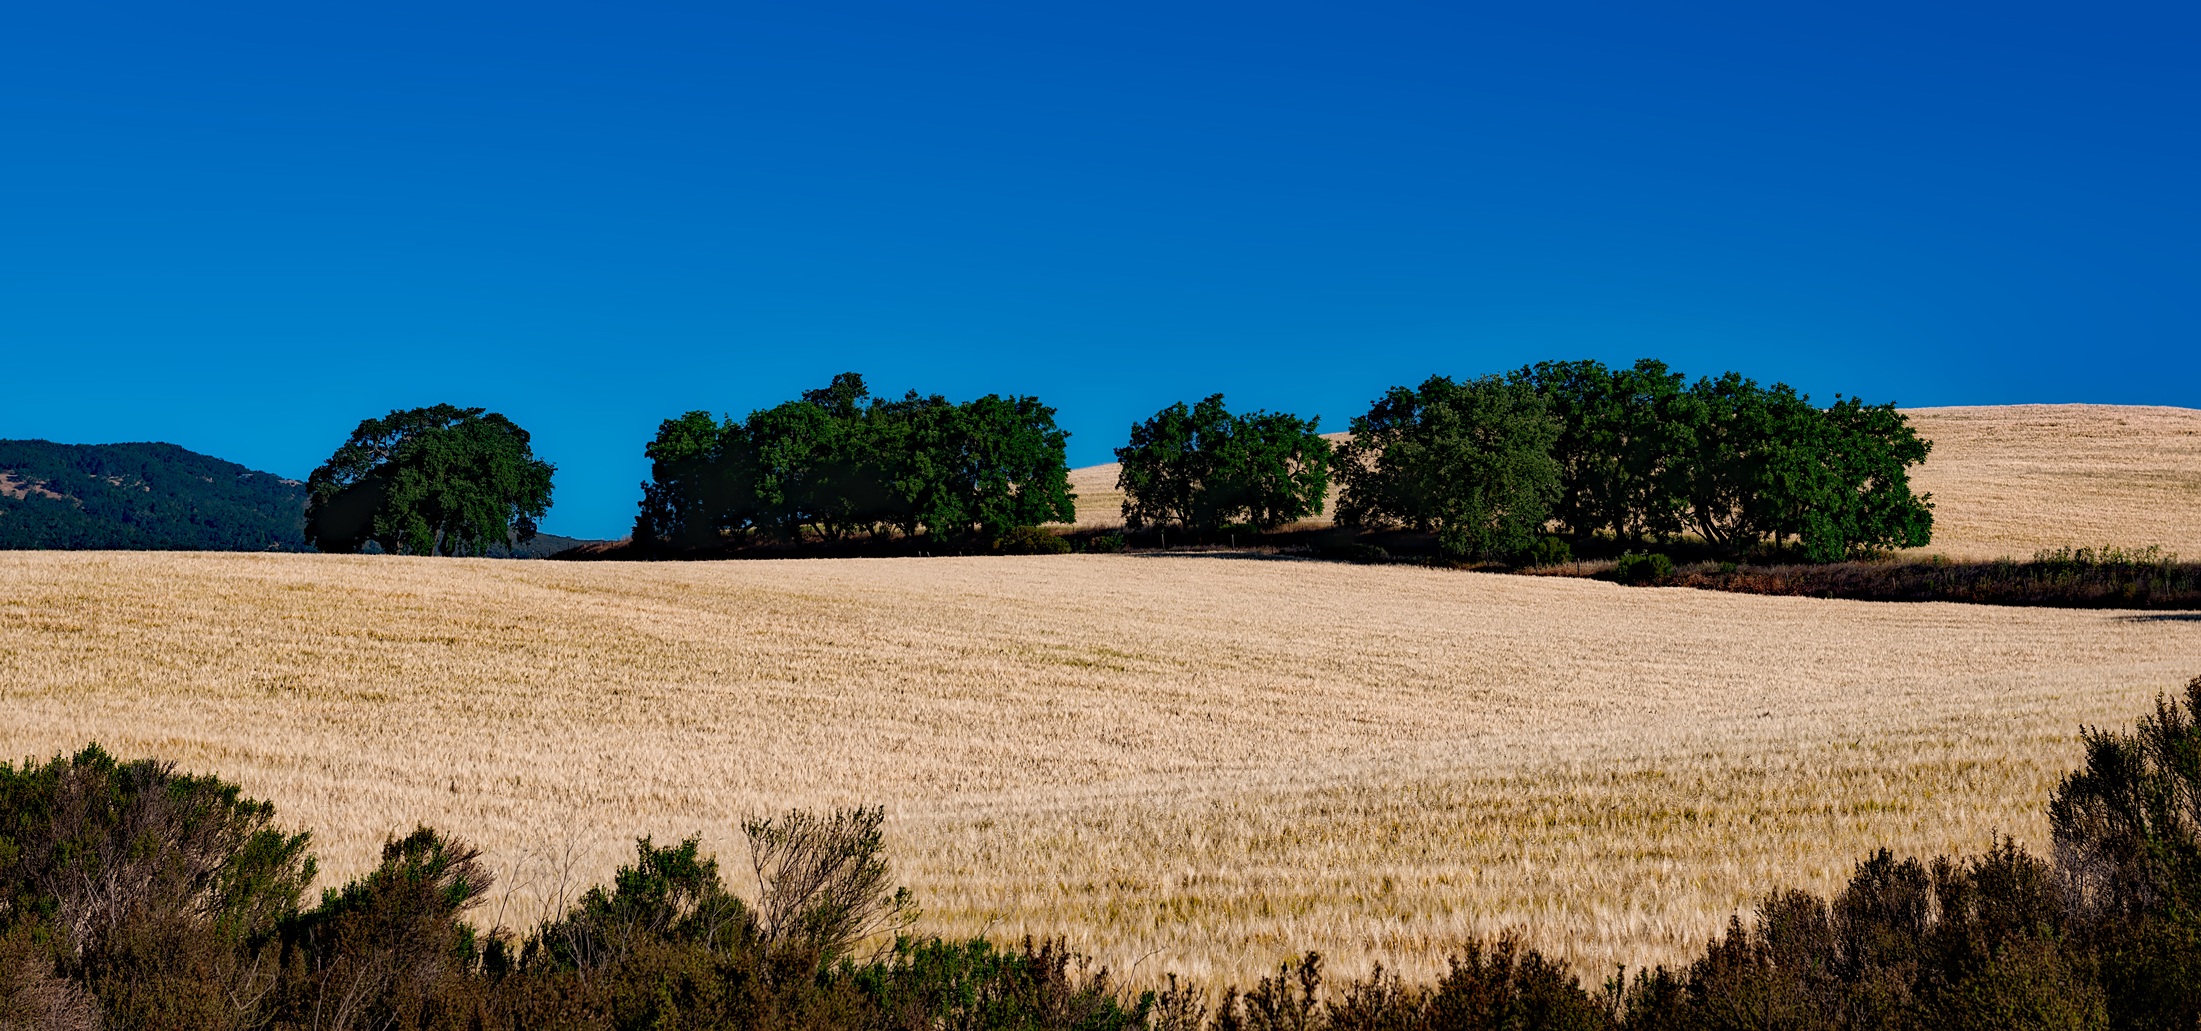
landscape, tree, nature, horizon, plant, hay, field, farm, prairie, countryside, hill, panorama, rural, scenic, ranch, soil, agriculture, california, plain, trees, outside, hills, hdr, grassland, badlands, plateau, ecosystem, rural area, grass family